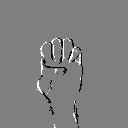
ASL letter: e